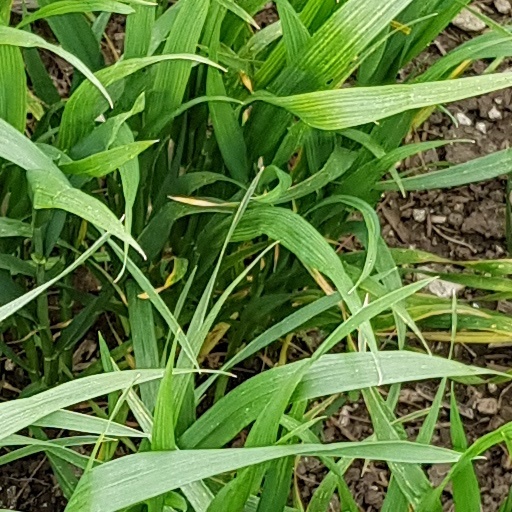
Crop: wheat